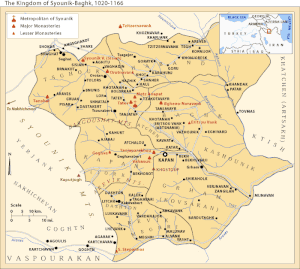
Le Syunik est le marz le plus méridional d'Arménie, et le plus riche en minéraux. Sa capitale est la ville de Kapan. Il est bordé au nord-ouest par le marz de Vayots Dzor, au nord et à l'est par l'Azerbaïdjan, au sud par l'Iran, et à l'ouest par le Nakhitchevan. Son origine remonte à l'ancienne région historique de Siounie, existant depuis le IIIᵉ siècle.